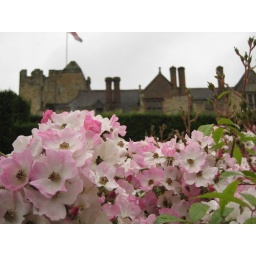
castle in the sky